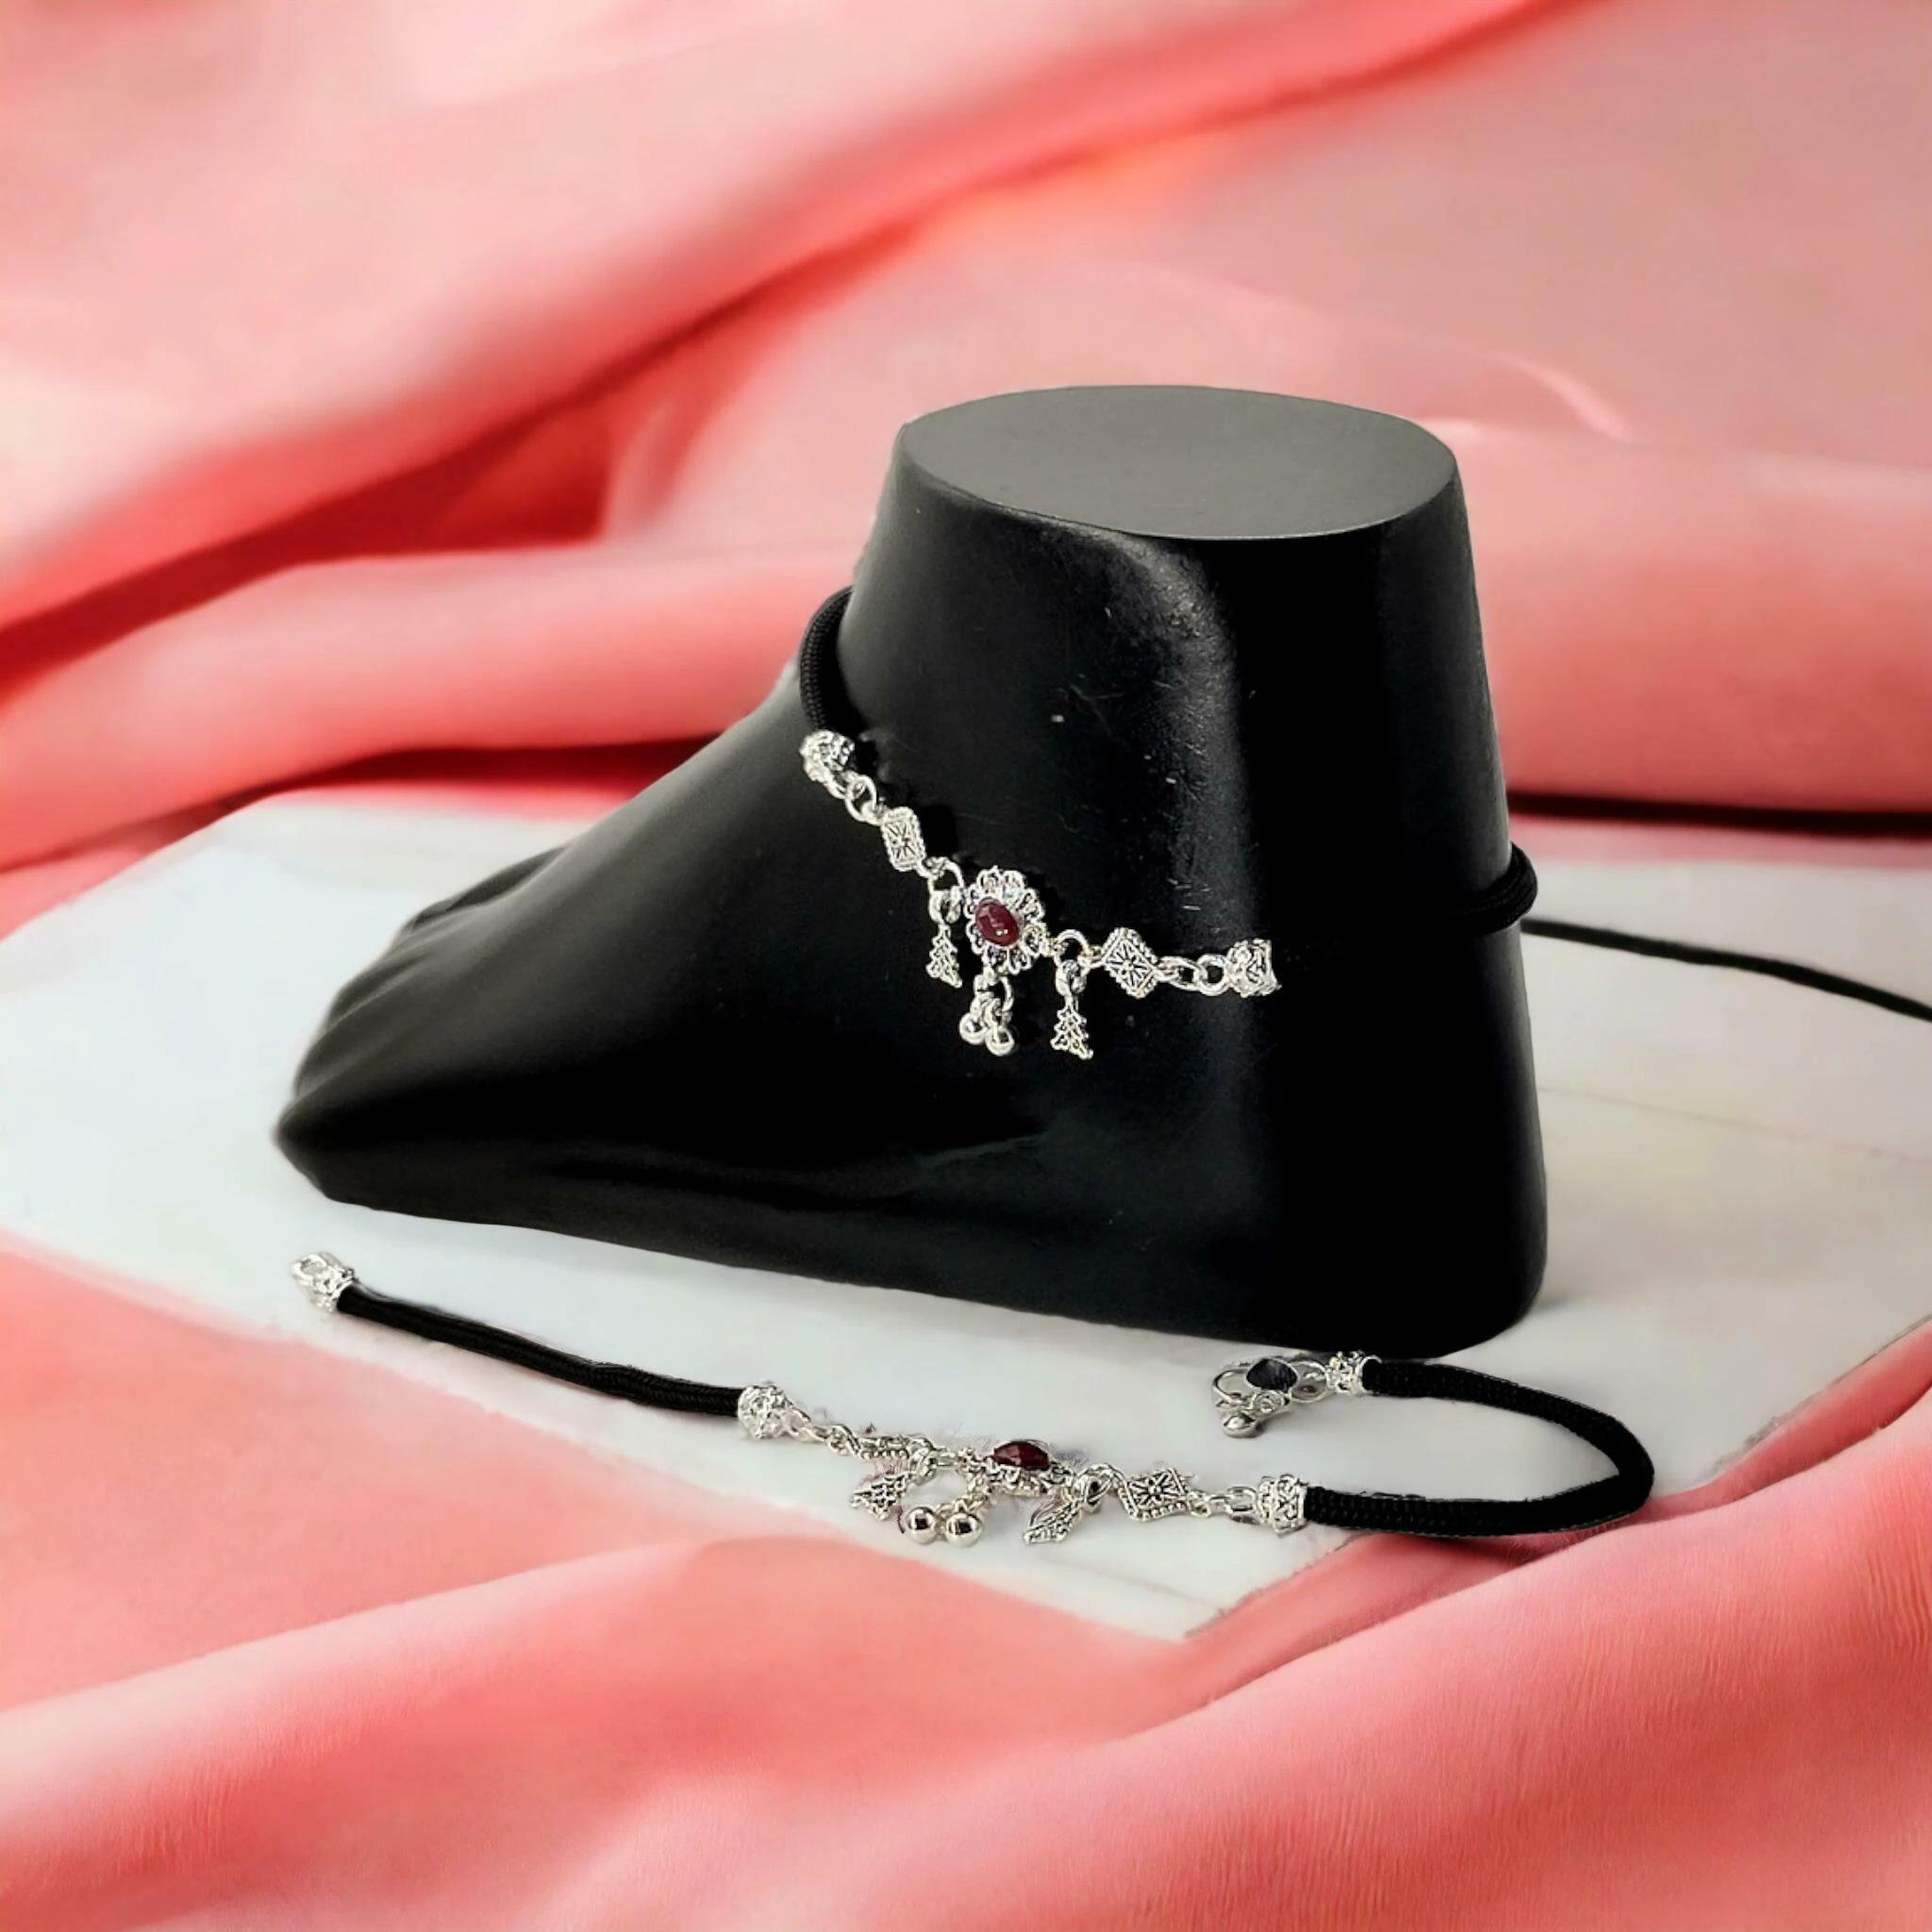
BR Ornaments Shimmering Chunky Women Anklets & Toe Rings Alloy Anklet (Pack of 2)
Type: Anklet
Brand: BR Ornaments
Price: Rs. 230
BR Ornaments Shimmering Chunky Women Anklets & Toe Rings Alloy Anklet (Pack of 2)